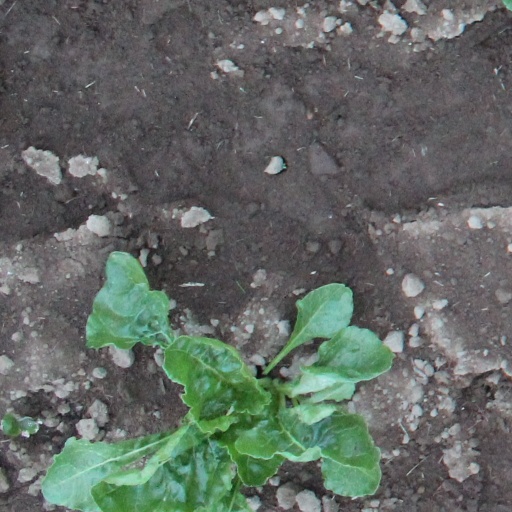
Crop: sugar beet